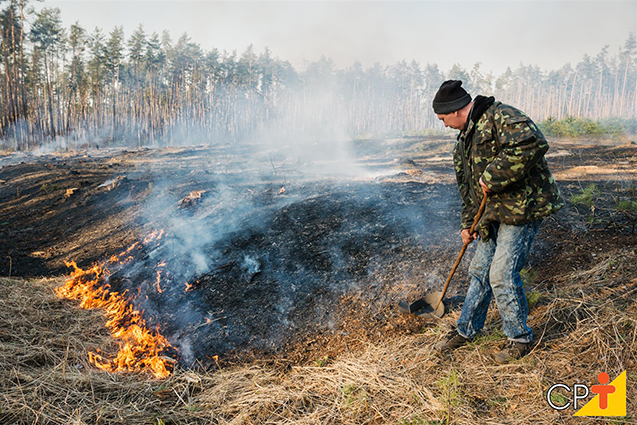
Fire: yes
Smoke: yes